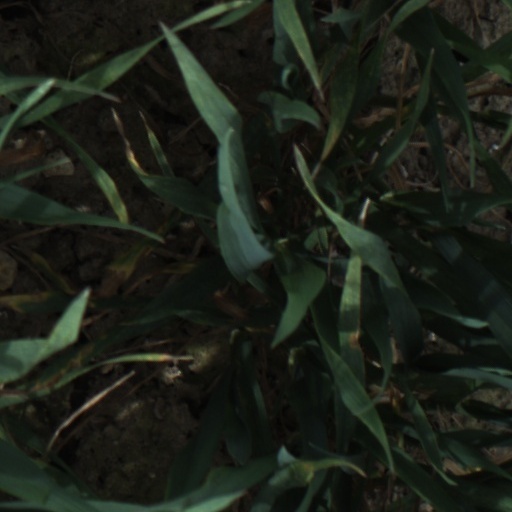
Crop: wheat